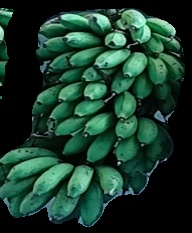
Variety: rasbale
Grade: grade2